The Wolf Man (1941 film)

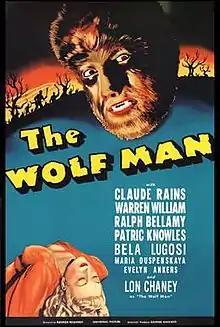
Theatrical release poster

The Wolf Man is a 1941 American Gothic horror film written by Curt Siodmak and produced and directed by George Waggner. The film stars Lon Chaney Jr. in the title role. Claude Rains, Warren William, Ralph Bellamy, Patric Knowles, Bela Lugosi, Evelyn Ankers, and Maria Ouspenskaya star in supporting roles. The title character has had a great deal of influence on Hollywood's depictions of the legend of the werewolf. The film is the second Universal Pictures werewolf film, preceded six years earlier by the less commercially successful "Werewolf of London" (1935). This film is one of the Universal Monsters movies, and garnered great acclaim for its production. After this movie's success, Lon Chaney Jr. would reprise his role as "The Wolf Man" in four sequels, beginning with "Frankenstein Meets the Wolf Man" in 1943.